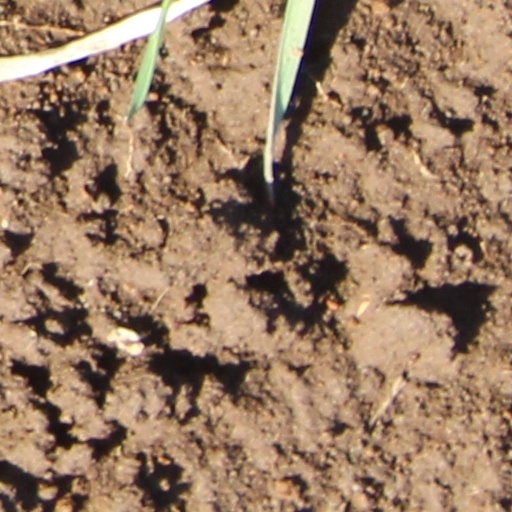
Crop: wheat